JNR Class EF55

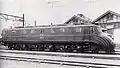
EF55 2, taken in August 1936

Streamlined designs were adopted for railway rolling stock worldwide in the 1930s, and the Japanese Government Railways (JGR) tested such a design on a Class C53 locomotive in 1934. It was then decided that 20 Class C55 steam locomotives would be built with a streamlined design. In the same year, the Tanna Tunnel opened on the Tokaido Main Line, and all express trains switched from the mountainous and detouring original route. Because of the length of the tunnel (8 km), steam locomotives were eliminated from operating through it, and a new class of mainline electric express locomotives was needed to replace the Class C51 and C53, which hauled the "Tsubame" and "Fuji" services.